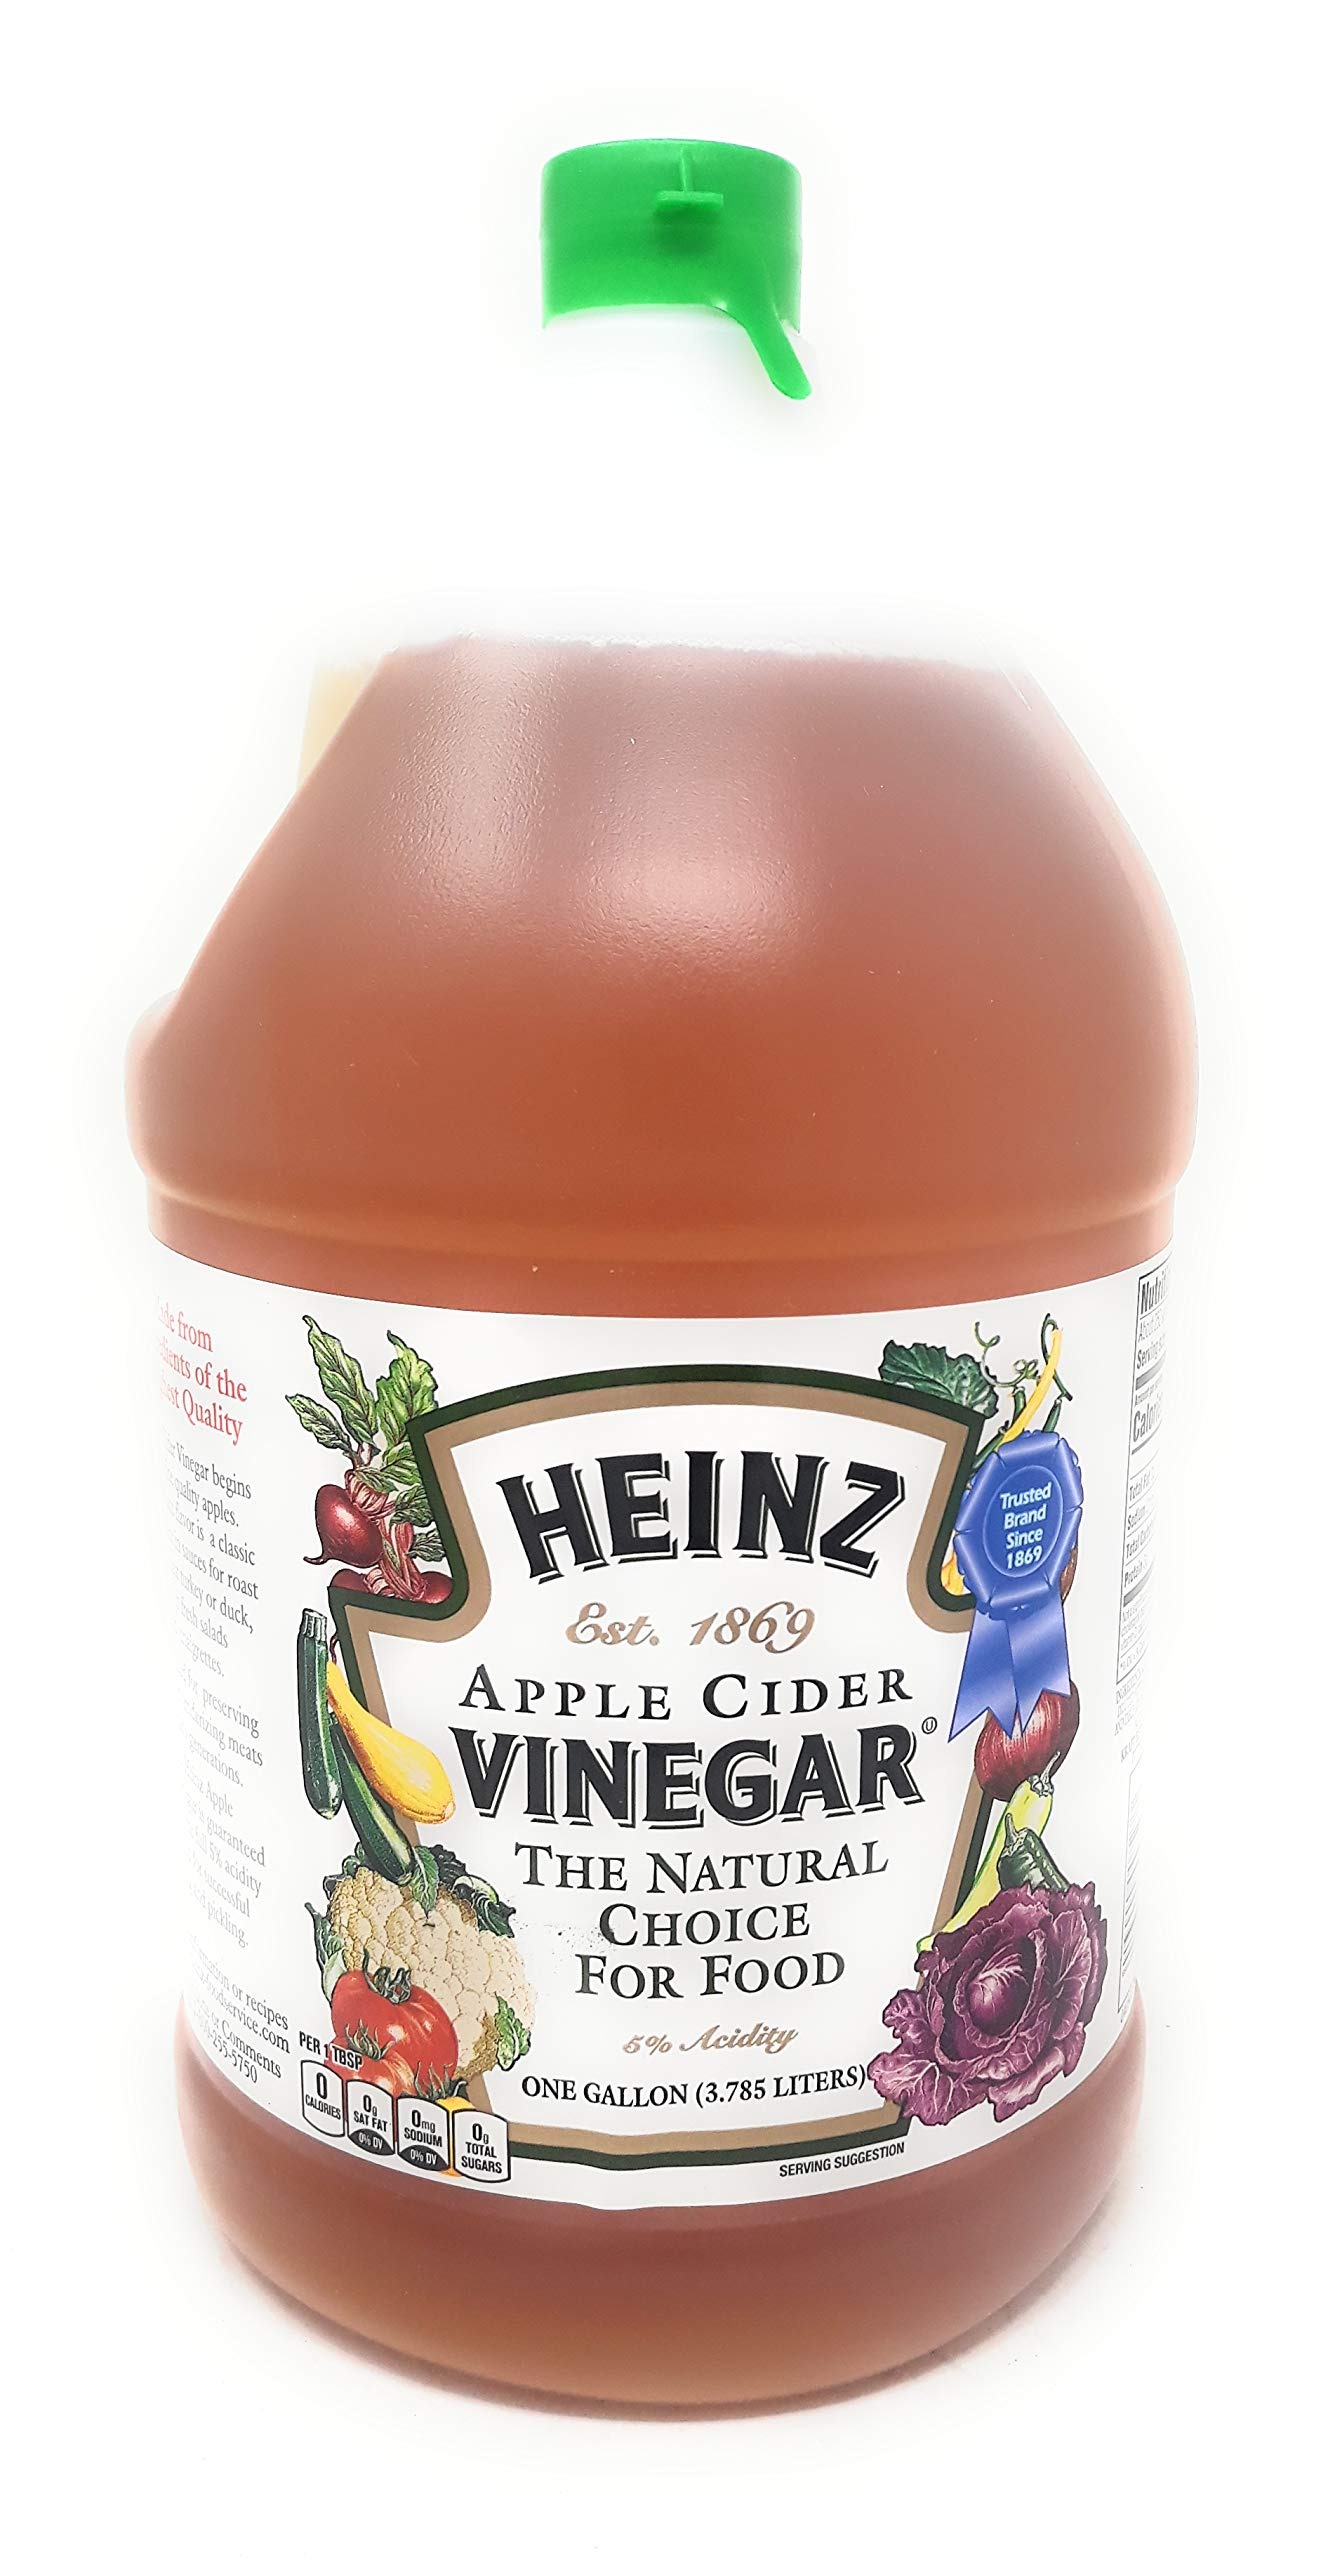
Item Name: Heinz Apple Cider Vinegar (1 Gallon)
Product Description: Made from Ingredients of the Highest Quality. Apple Cider Vinegar begins with fine quality apples. Its delicate flavor is a classic ingredient in sauces for roast pork, roast turkey or duck, and in fresh salads. Widely used for preserving foods and tenderizing meats for many generations. And Heinz Apple cider vinegar is guaranteed to have the full 5% acidity required for successful canning and pickling.
Value: 128.0
Unit: Fl Oz

Price: 11.32